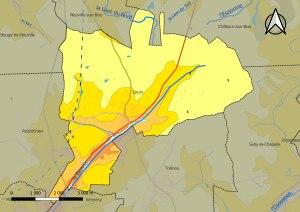
Loury est une commune française, située dans le département du Loiret en région Centre-Val de Loire.